Casualty series 31

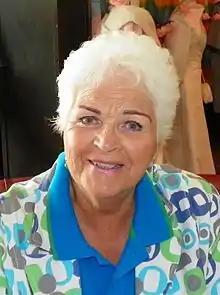
Pam St. Clement guest starred in this series as Sally Hodge.

On 31 August 2016, it was confirmed that Rik Makarem had joined the cast as Sebastian Grayling. Makarem made his first on-screen appearance in episode 10, on 29 October 2016. Makarem left the series after appearing in eight episodes, making his departure in episode 17, broadcast on 7 January 2017. Sebastian's father, Archie Grayling, a consultant surgeon, was introduced for the storyline. James Wilby was cast in the role of Archie and also left in episode 17. Iain's sister, Gemma Dean (Rebecca Ryan), joined the series in episode 19, and departed in episode 33.